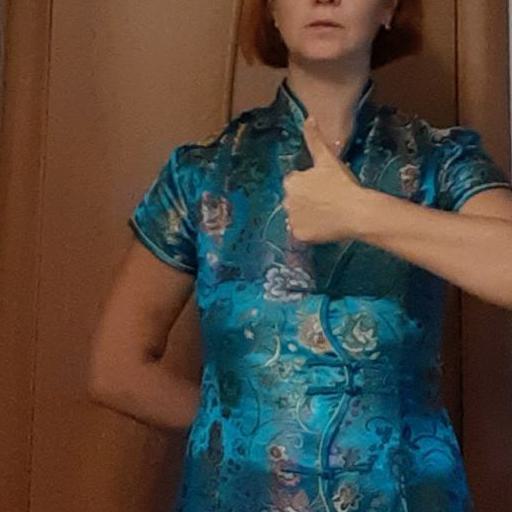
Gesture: like